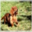
Label: dog